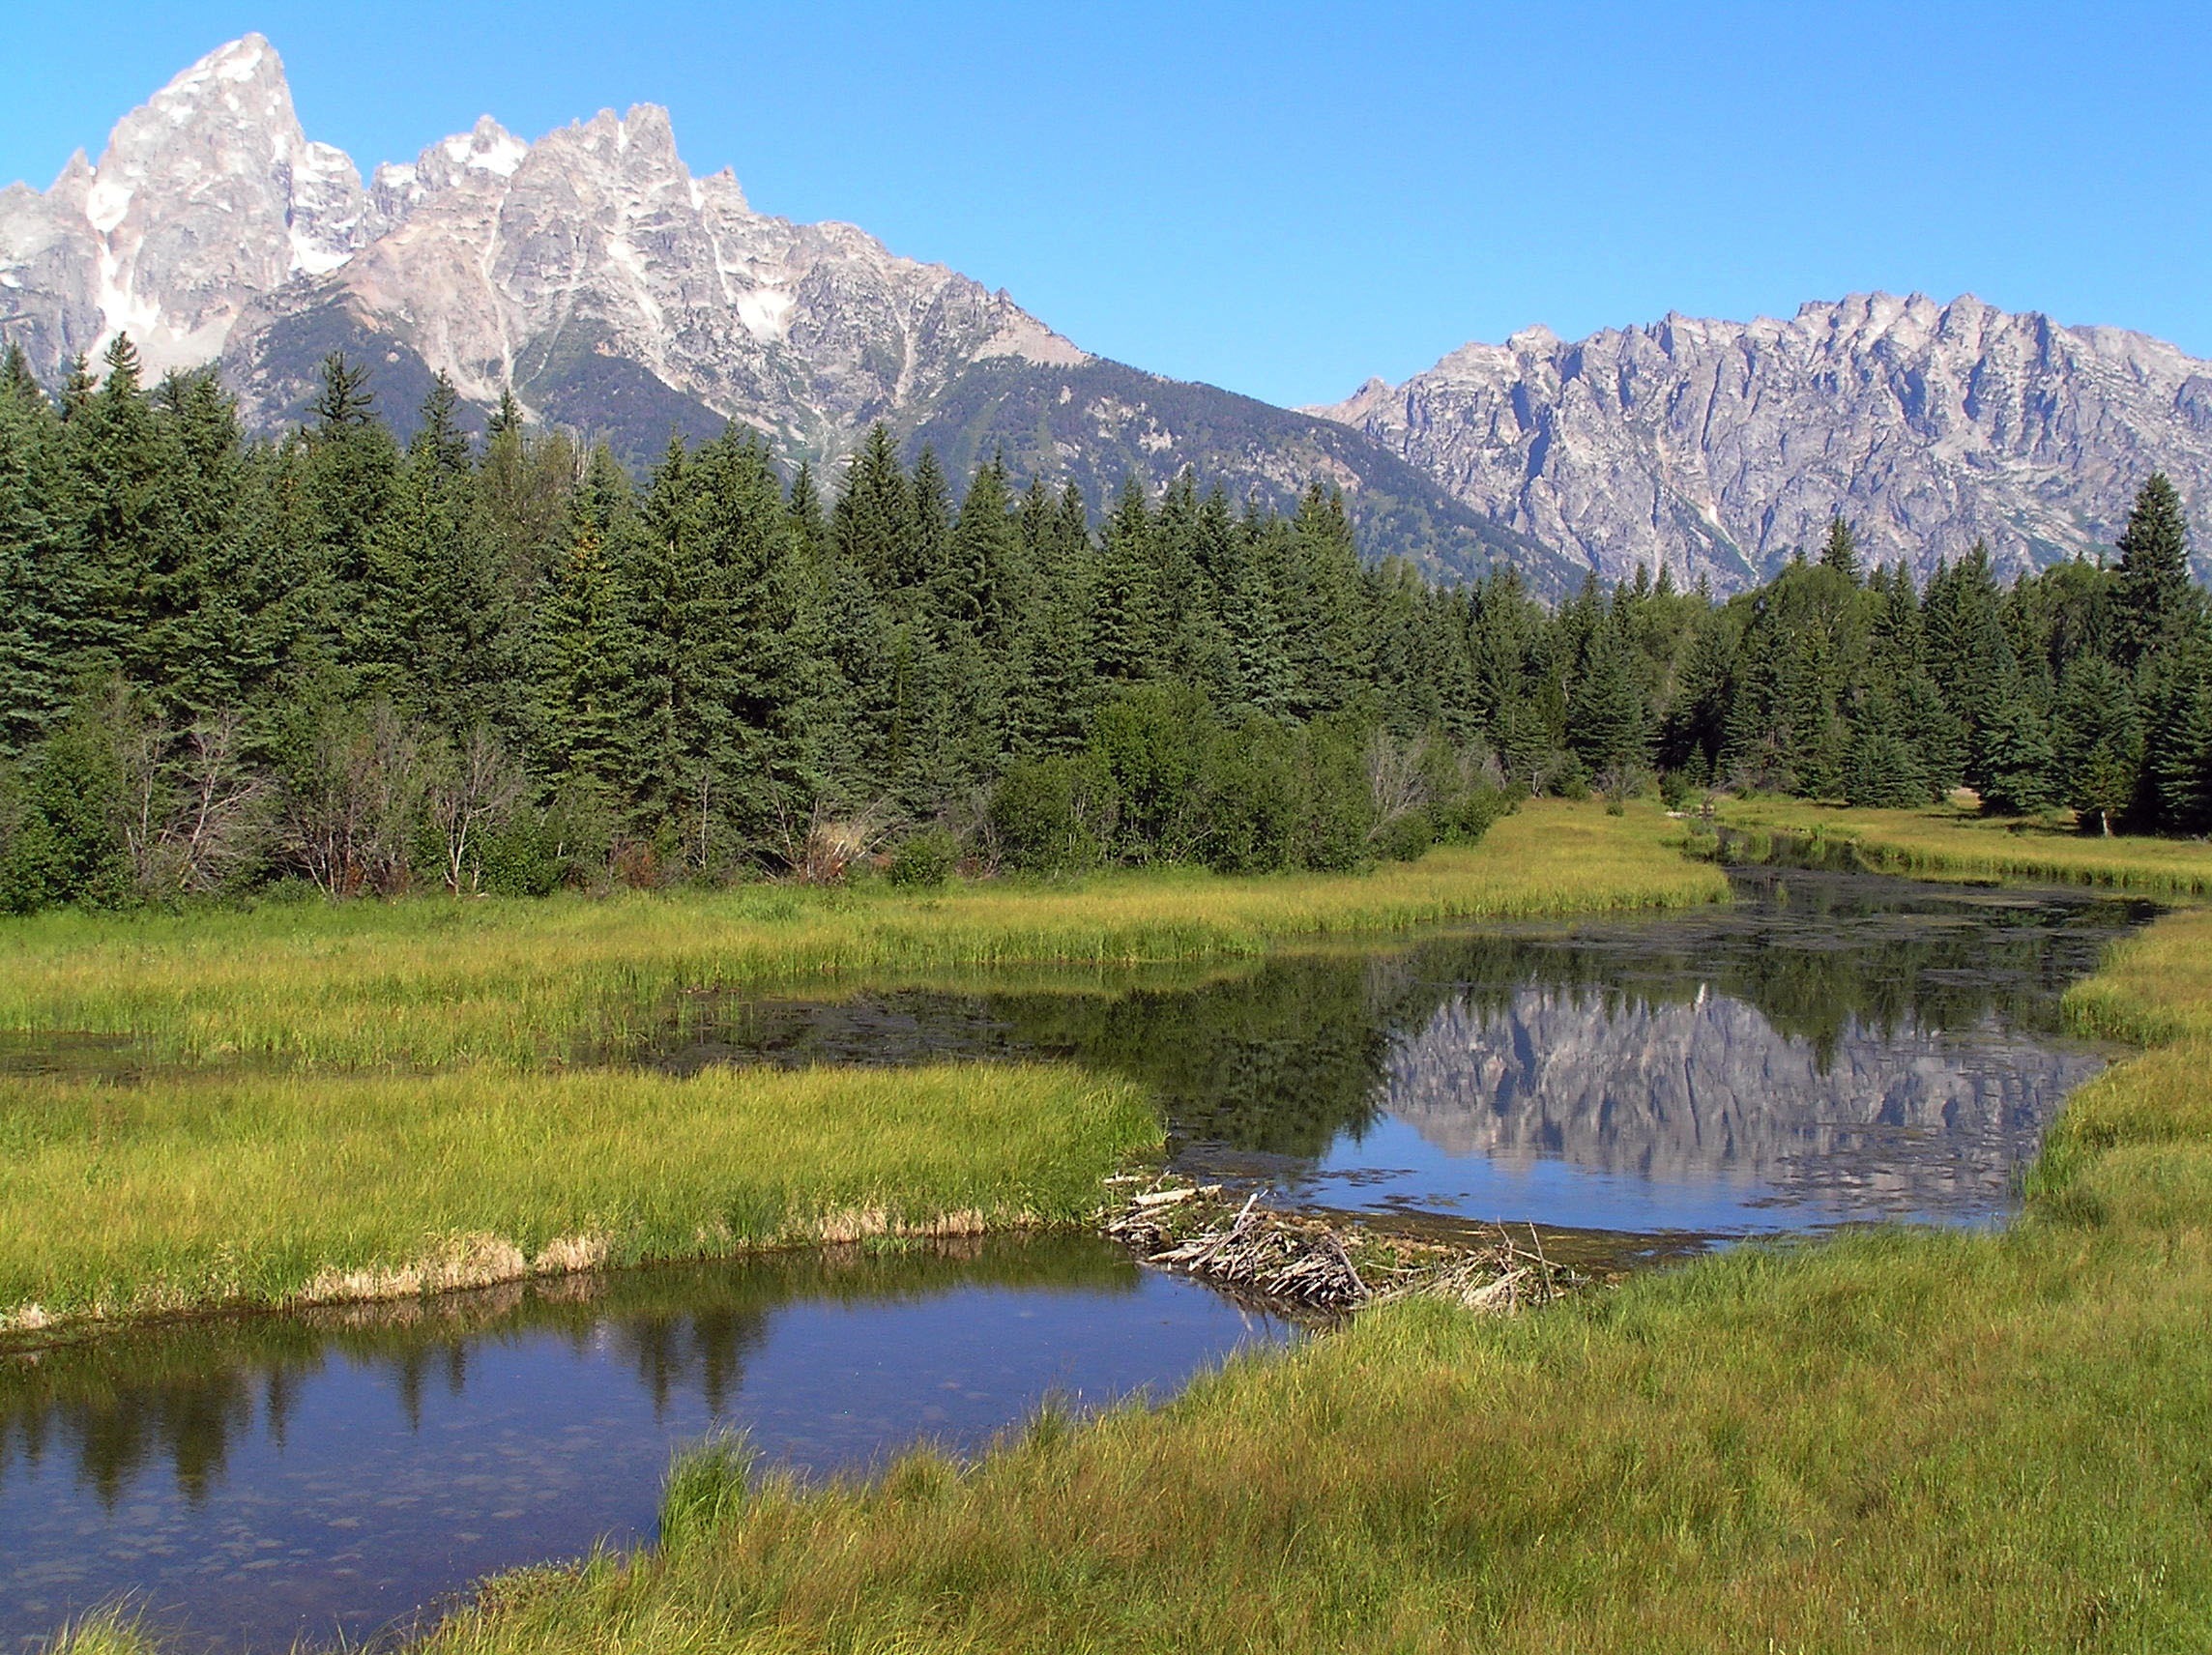
landscape, water, nature, forest, wilderness, mountain, sky, meadow, countryside, lake, valley, mountain range, country, summer, pond, stream, spring, reflection, landmark, reservoir, national park, trees, woods, outside, mountains, wetland, reflections, plateau, habitat, grand teton national park, loch, wyoming, ecosystem, destinations, tarn, nature reserve, biome, beaver dam, natural environment, geographical feature, mountainous landforms